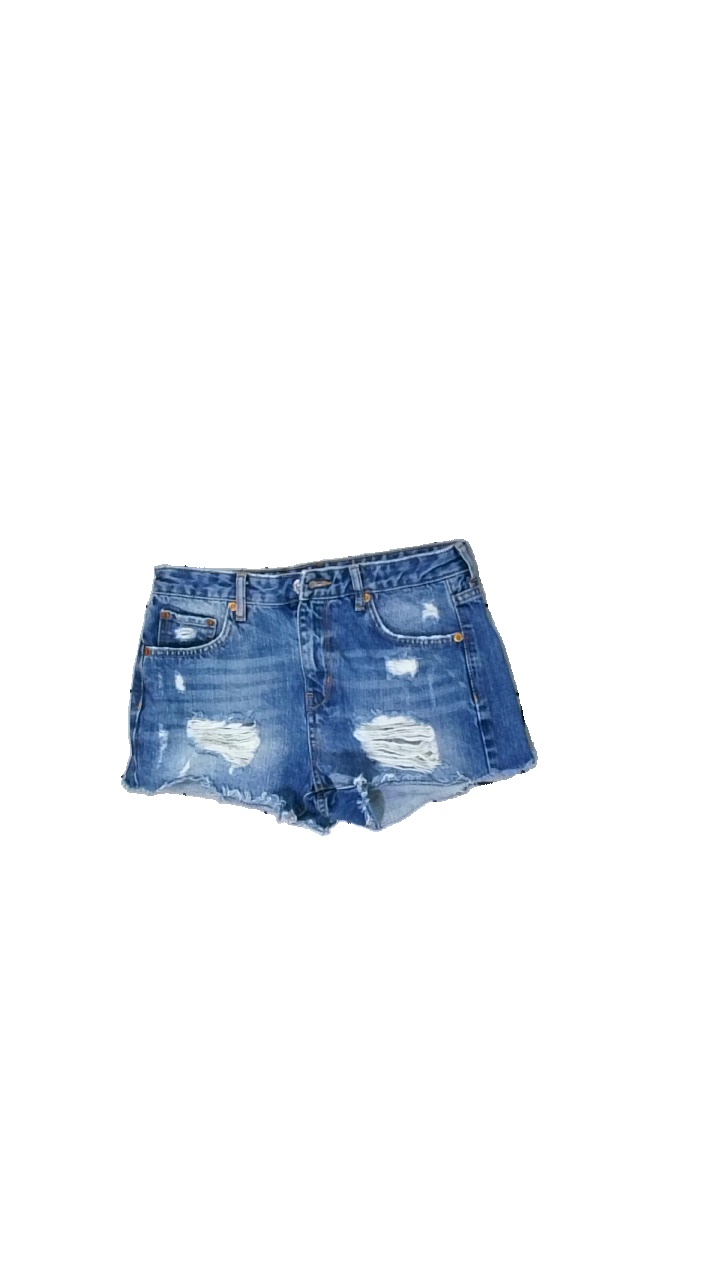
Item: Shorts (Ladies)
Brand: Gina Tricot
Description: blå jeans shorts
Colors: Blue
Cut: Regular
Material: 100% cotton
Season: Summer
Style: Denim
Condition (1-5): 5
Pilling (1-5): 5
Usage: Reuse
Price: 50-100